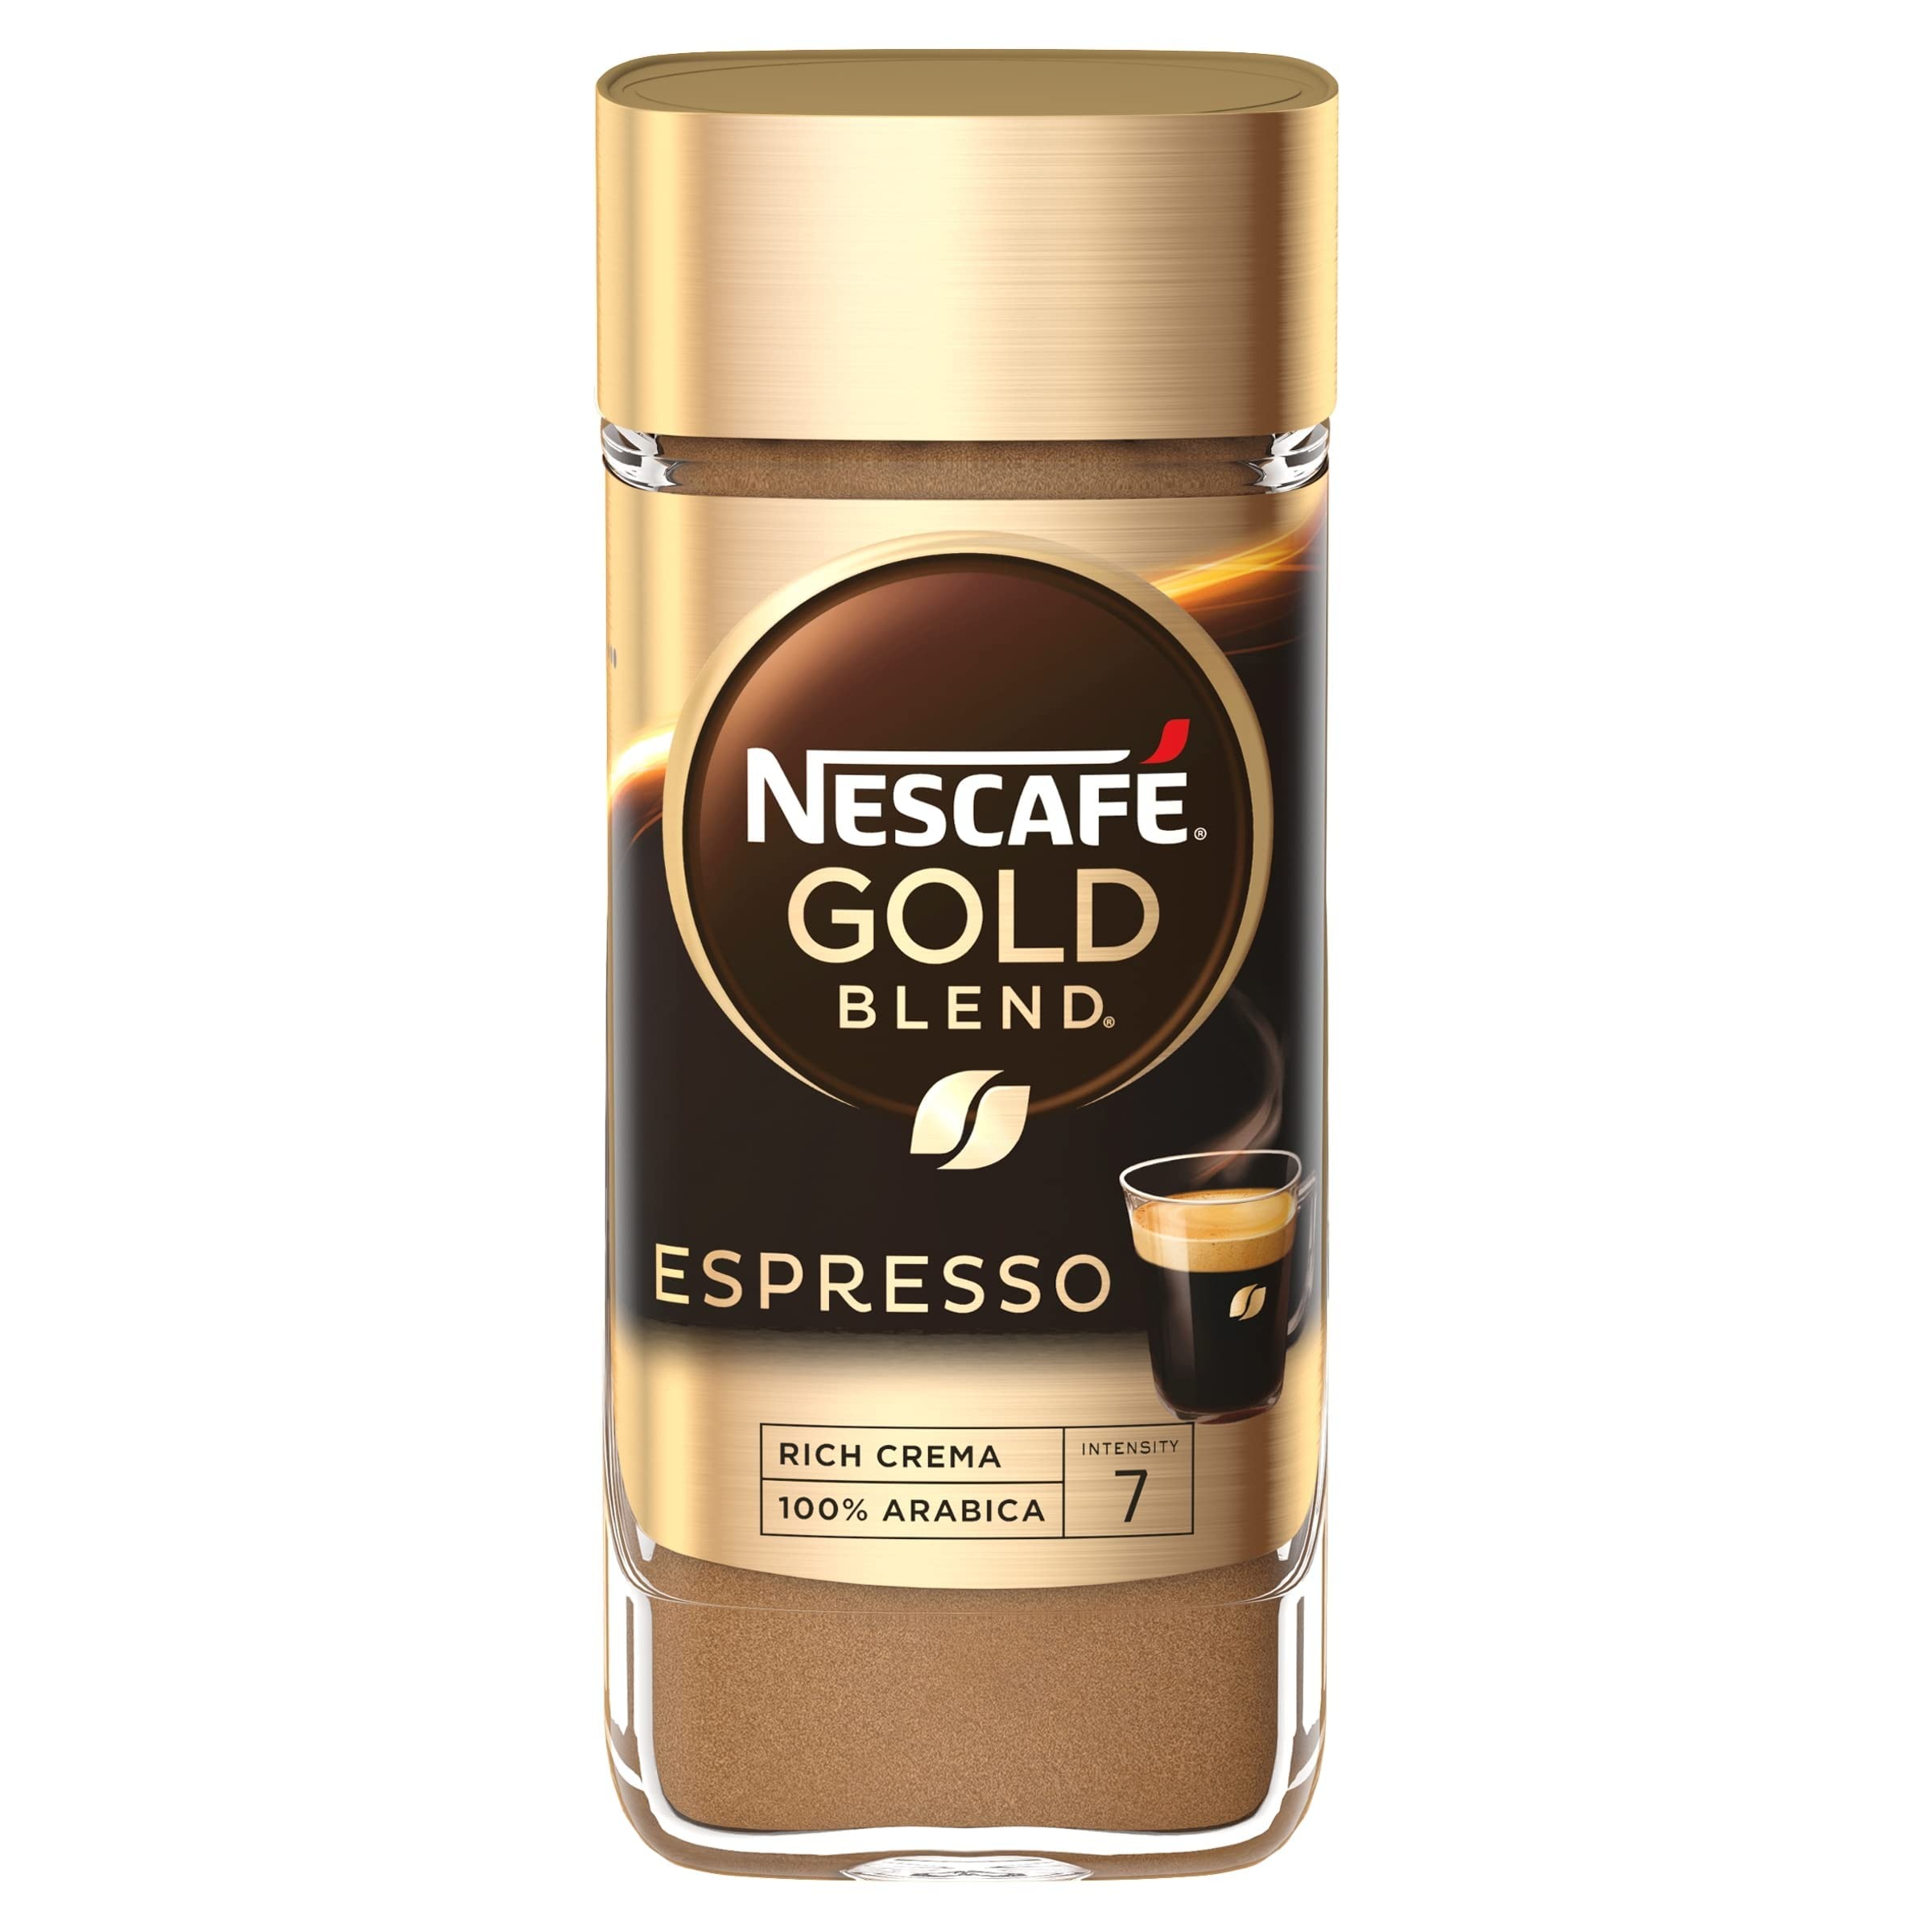
Item Name: NESCAFE Instant Espresso In Jar, 3.5 Ounce Imported From The UK England Strong Tasting Rich Coffee With Velvety Coffee Crema British Instant Coffee
Bullet Point 1: Instant Espresso
Bullet Point 2: Rich with Crema
Bullet Point 3: Nescafe
Value: 3.5
Unit: ounce

Price: 21.99